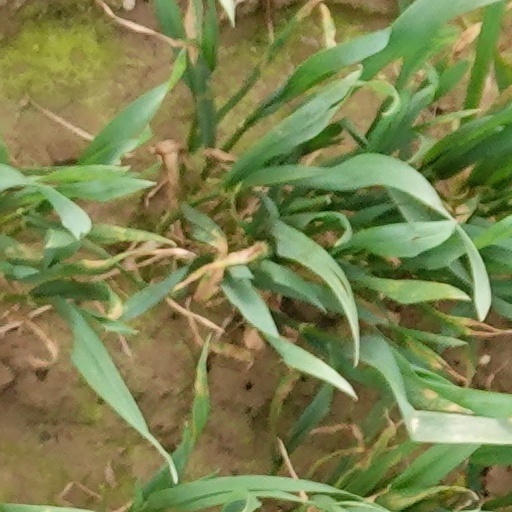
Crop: wheat